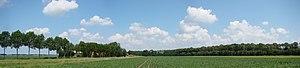
Schokland est une ancienne île du golfe du Zuiderzee, située dans la province néerlandaise du Flevoland.